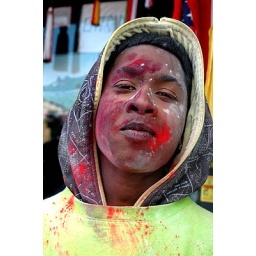
Boy in red face dye, Phagwah/Queens.